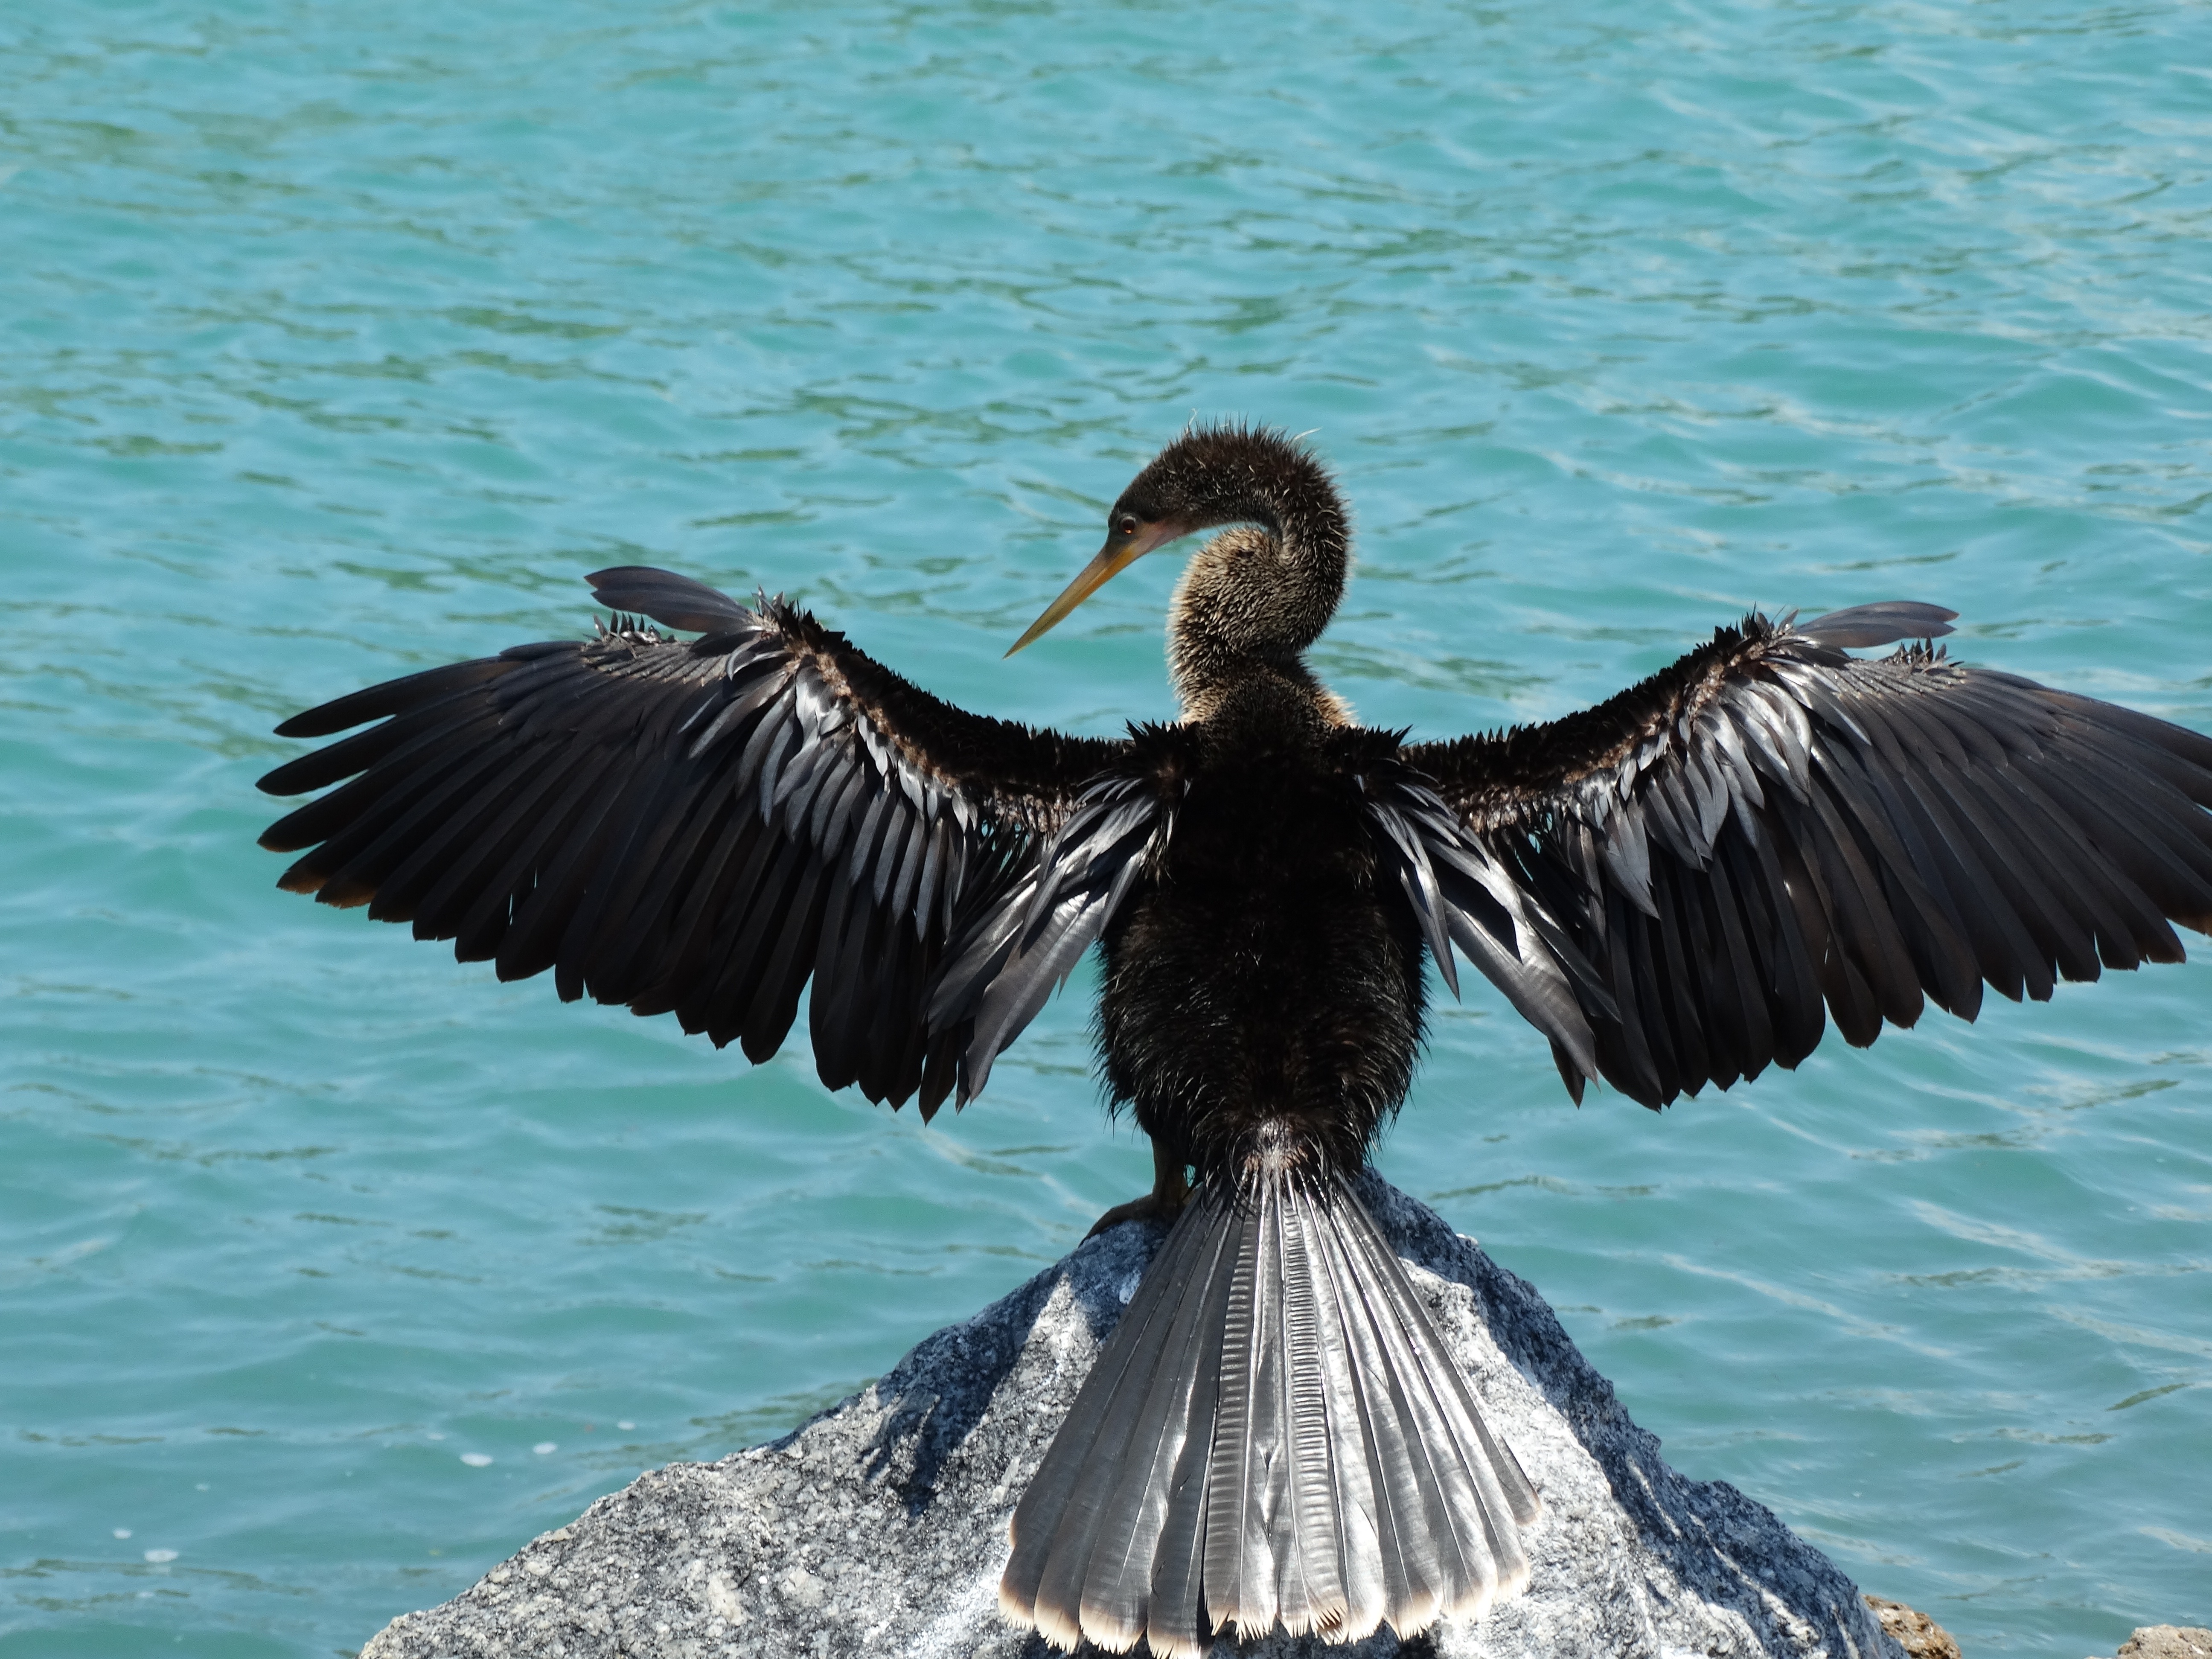
water, nature, ocean, bird, wing, wildlife, beak, vertebrate, cormorant, water bird, florida, anhinga, snakebird